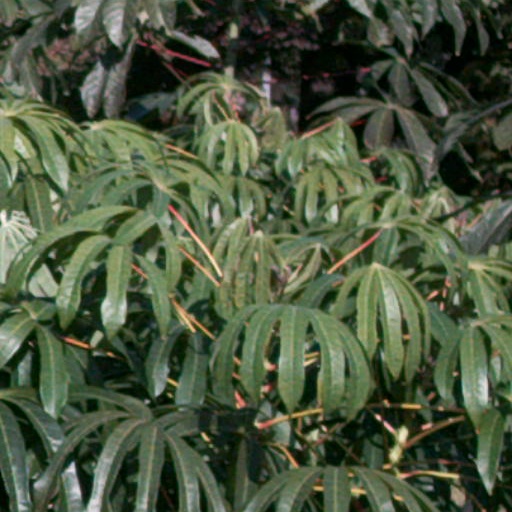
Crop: cassava